Transport in Greater Kuala Lumpur

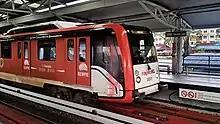
Ampang Line rolling stock

There are three fully grade-separated light rapid transit (LRT) systems in the Klang Valley, the Kelana Jaya Line, Sri Petaling Line and Ampang Line. The lines function as light metro services are all operated by Rapid Rail.